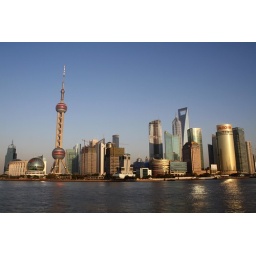
blue sky + sunny (not very often in sh)